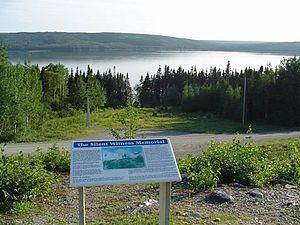
Le vol 1285 Arrow Air est un avion McDonnell Douglas DC-8-63CF, numéro N950JW, qui assurait un vol charter international, transportant des troupes américaines, principalement de la 101ᵉ division aéroportée ayant accompli une mission de six mois au sein de la Force multinationale et observateurs au Sinaï, de l'aéroport international du Caire vers leur base de Fort Campbell, dans le Kentucky, via Cologne et Gander.